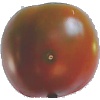
Label: Tomato Maroon 1